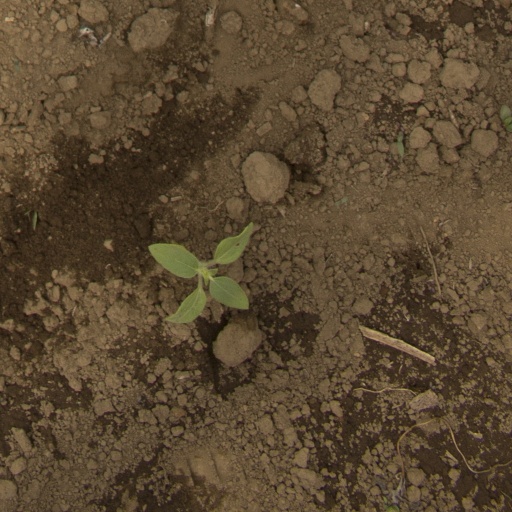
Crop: Jerusalem artichoke